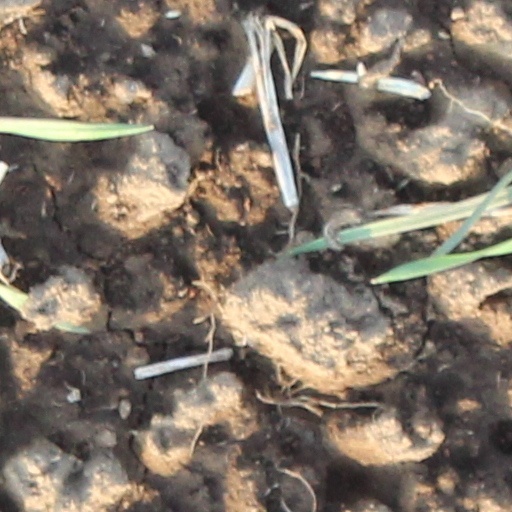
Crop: wheat